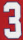
Number: 3